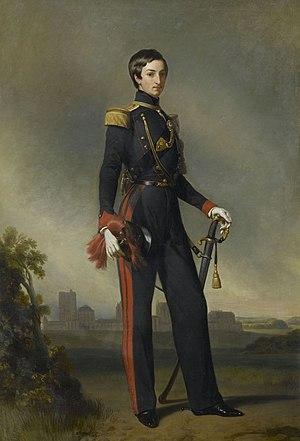
Antoine-Marie-Philippe-Louis d'Orléans, duc de Montpensier, représenté en colonel d'artillerie devant le fort de Vincennes.
Cet article est une liste des peintures de Franz Xaver Winterhalter. Winterhalter était un artiste allemand célèbre au XIXe siècle pour ses portraits de la royauté européenne. Ses œuvres font partie des collections des plus grands musées d'Europe et des États-Unis. Ses peintures véhiculent une atmosphère d'intimité, révélant une compréhension de l'esprit de la noblesse de l'époque, de son hédonisme, de son luxe et aussi de sa joie.
Antoine Marie Philippe Louis d’Orléans, duc de Montpensier, devenu don Antonio de Orleans, infant d'Espagne par son mariage, duc de Galliera après la renonciation de la duchesse Maria de Brignole-Sale, est né le 31 juillet 1824 à Neuilly-sur-Seine, en France, décédé le 5 février 1890, à Sanlúcar de Barrameda, en Espagne, est un prince franco-espagnol et un fils du roi des Français Louis-Philippe Iᵉʳ et de son épouse Marie-Amélie de Bourbon-Siciles.